Adelphocoris lineolatus

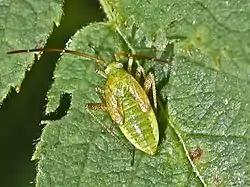
Nymph of "Adelphocoris lineolatus"

"Adelphocoris lineolatus" have an elongated body shape and are large in body size. Alfalfa plant bug males body size ranges from, 8.3-9.5 millimetres. Whereas, the females are a little bit smaller than the males having a body size between, 7.6 and 8.3 millimetres. Their antennae are usually the same length as their body size, sometimes a bit shorter. A longitudinal brown triangle is located on the middle of their corium. The scutellum of "A. lineolatus" have two longitudinal brown lines on the surface. The pronotum of the alfalfa plant bug will have two black spots on it. It commonly observed that their femora are spotted with brown specks. Also, the ocular index between male and female "Adelphocoris lineolatus" differs. Males have an ocular index of 0.83 millimetres. Whereas, females have an ocular index of 1.5 millimetres. Certain regions of their bodies are covered with black hairs, and others with pale coloured hairs. The body colour can range from a light green to a pale brown. Nymphs are green and have red eyes. In "A. lineolatus" nymphs there is an absence of wings, but in adult species wings are seen.